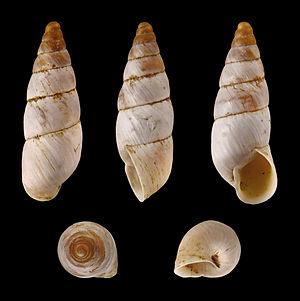
Orthurethra est un sous-ordre de mollusques gastéropodes.